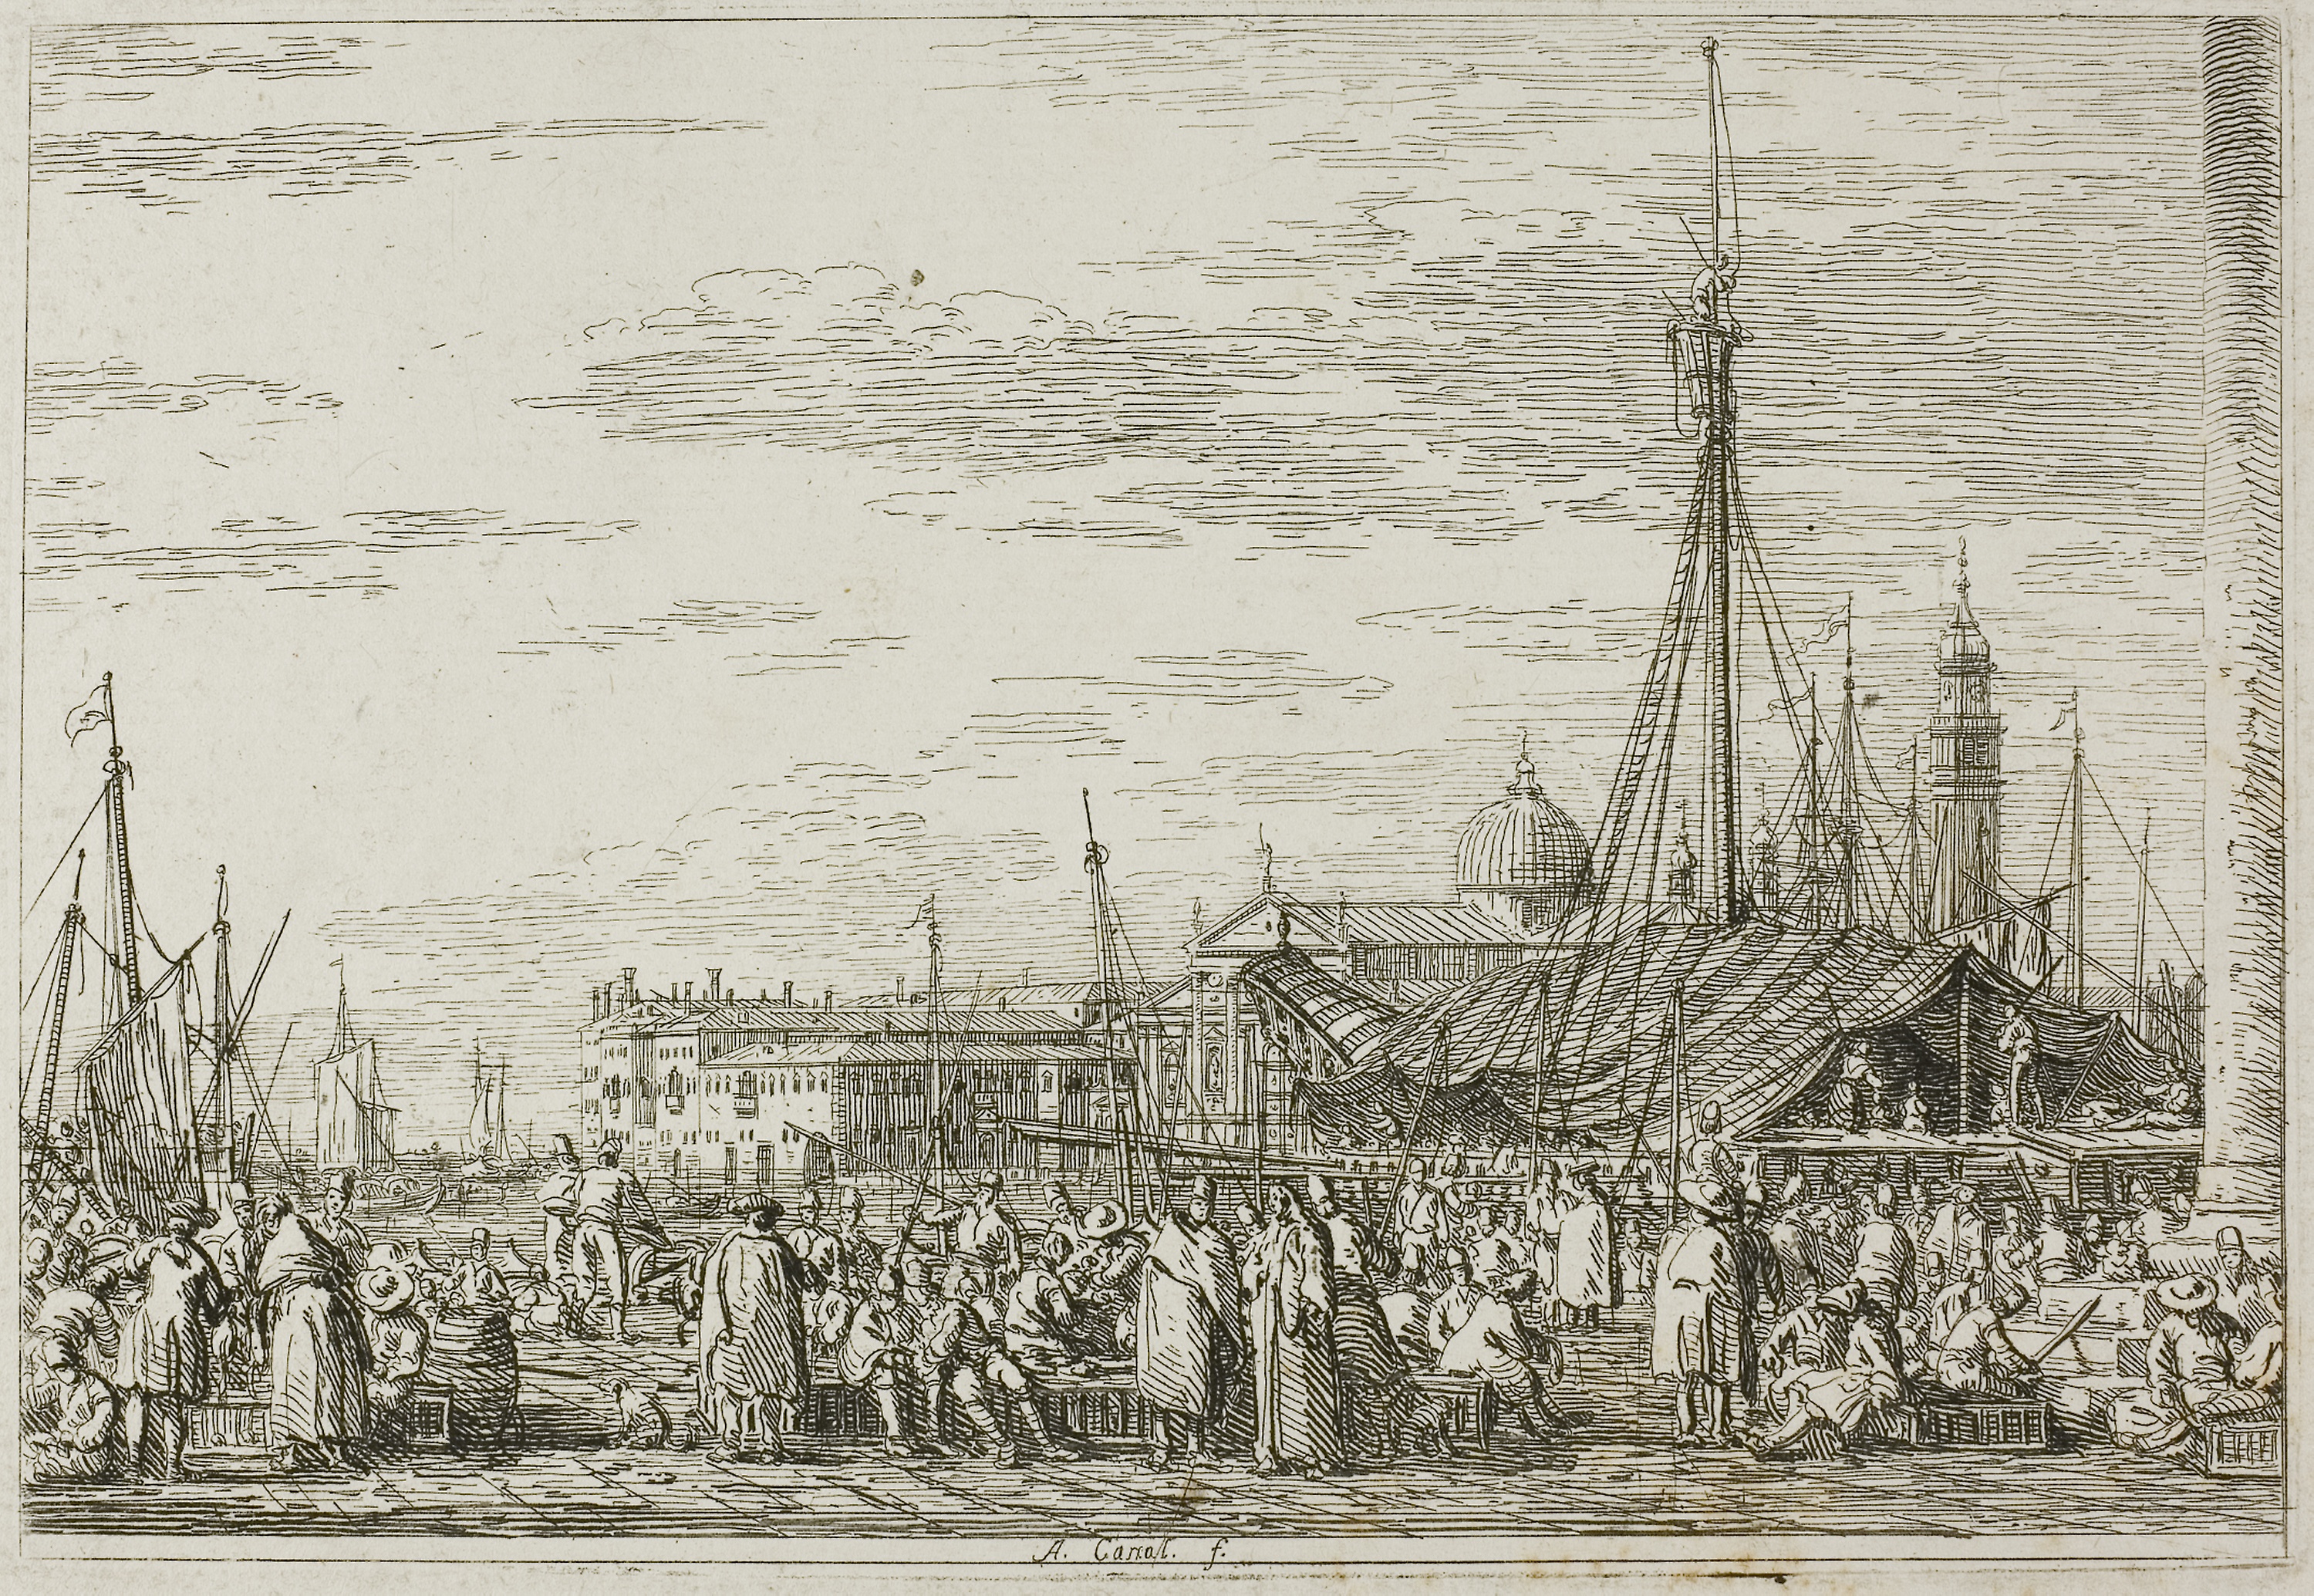
history, black and white, sketch, drawing, tree, visual arts, art, monochrome, artwork